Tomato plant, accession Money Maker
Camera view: bottom (45 deg); turntable rotation: 0 degrees
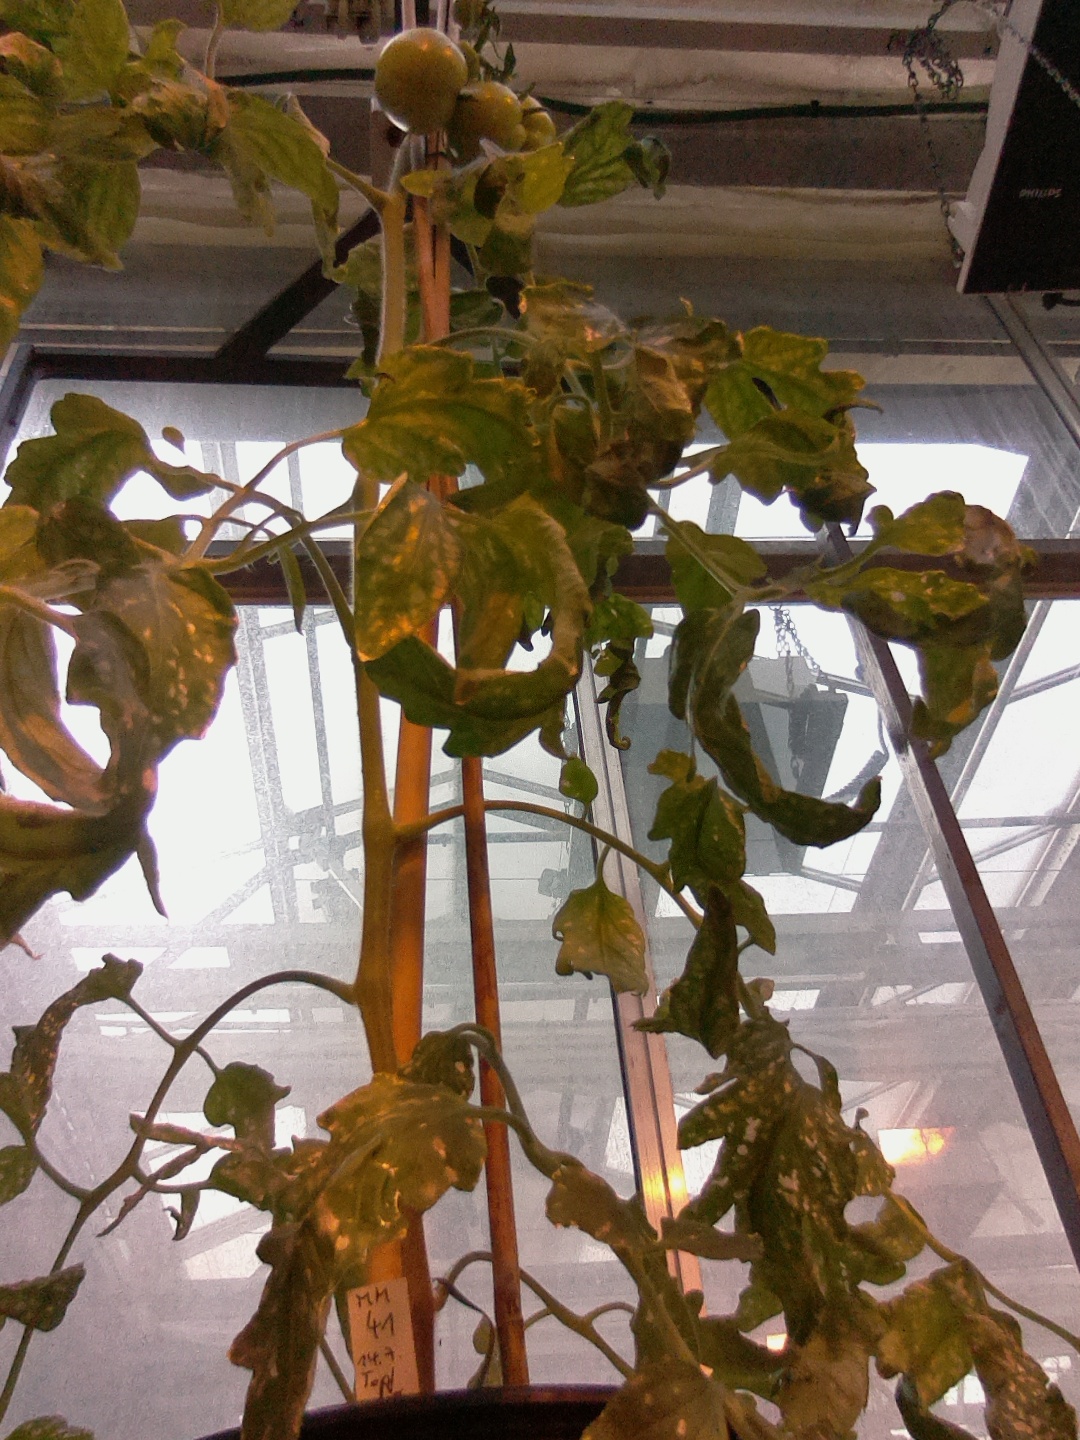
BBCH growth stage 76: 60%-70% of final fruit size